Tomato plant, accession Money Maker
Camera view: horizontal (90 deg, fisheye); turntable rotation: 150 degrees
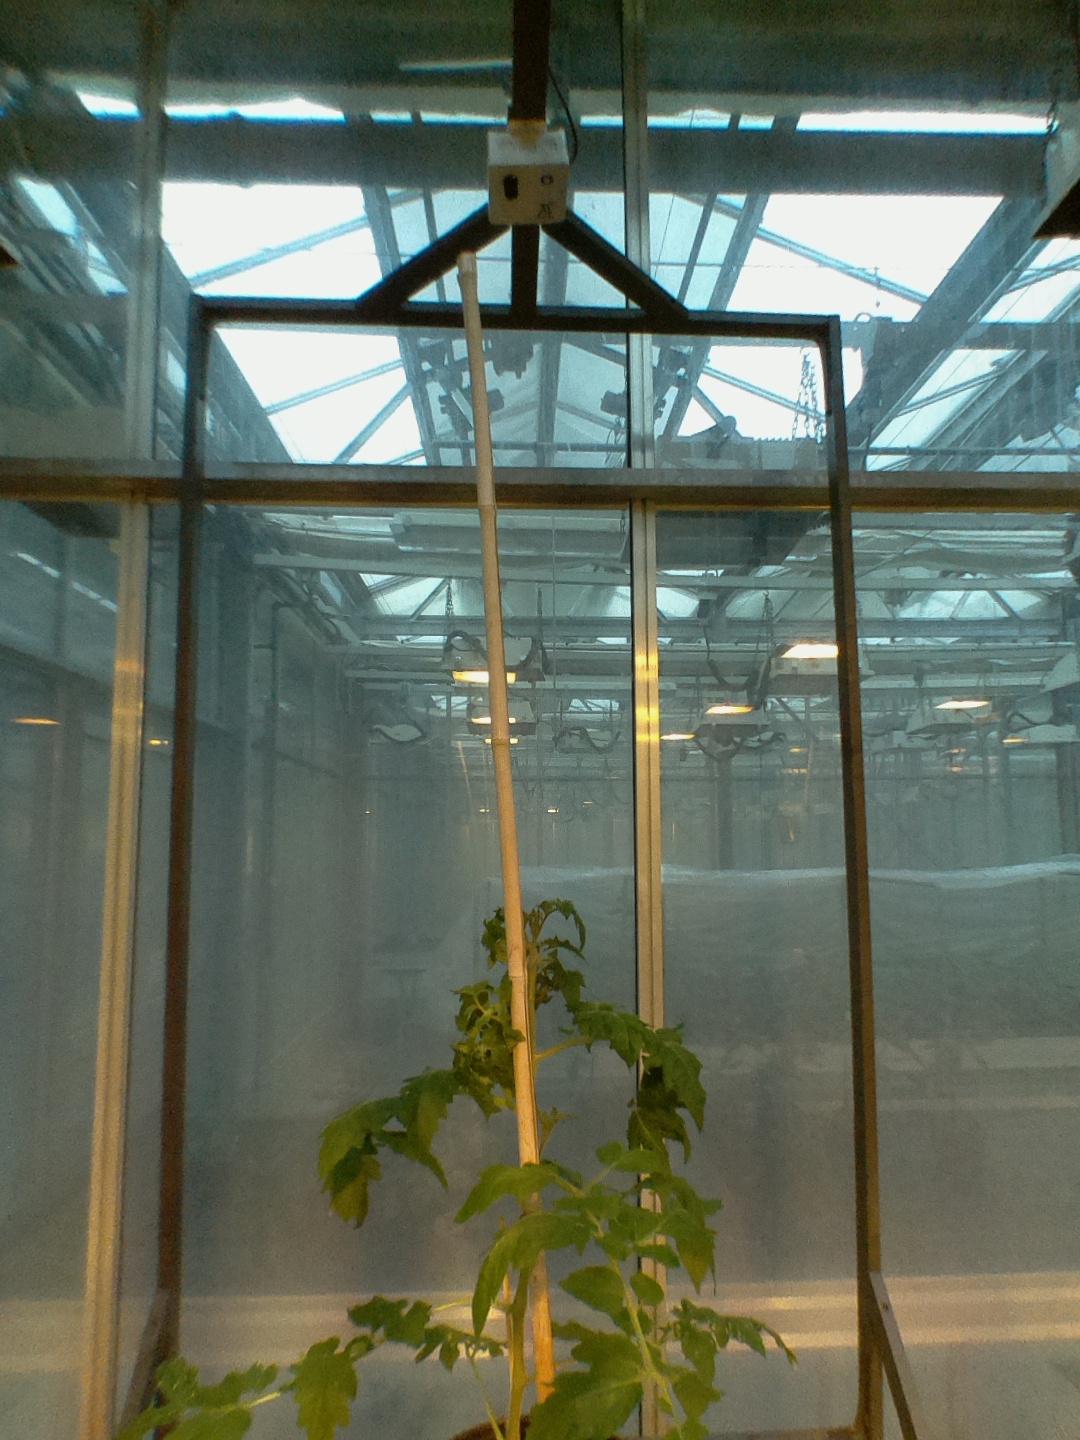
BBCH growth stage 53: 3 inflorescences visible